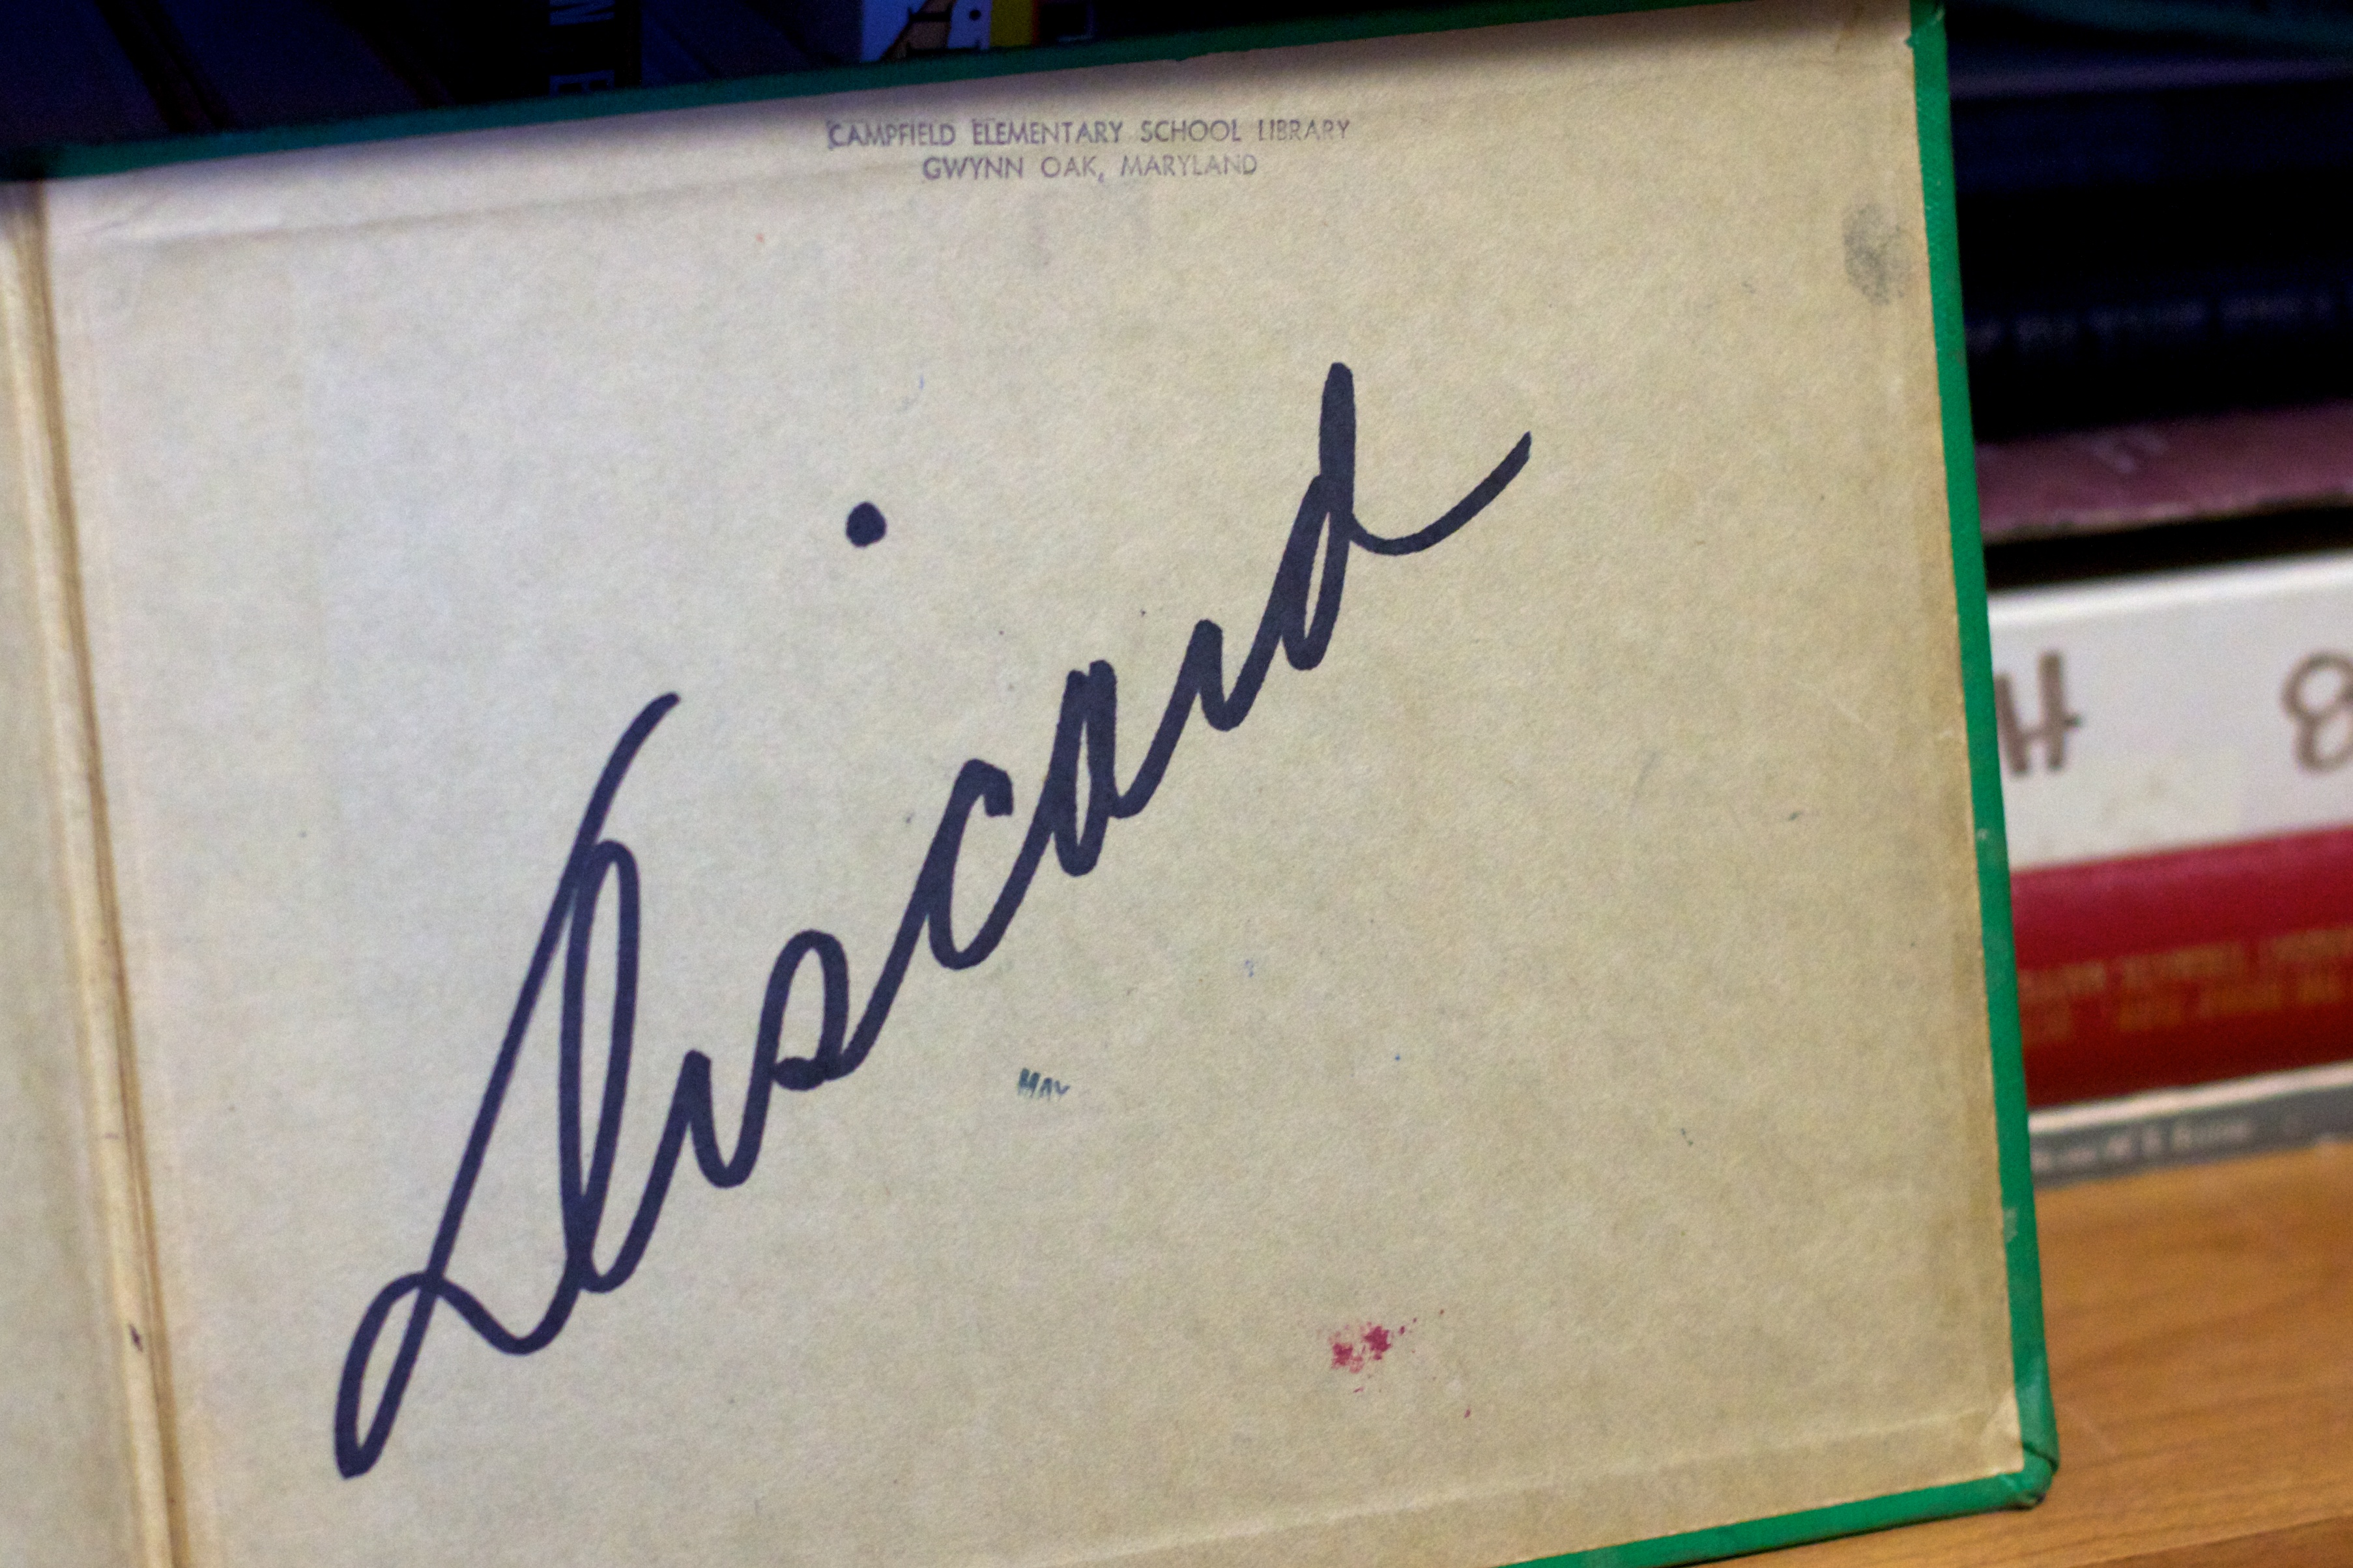
writing, book, number, art, handwriting, calligraphy, shape